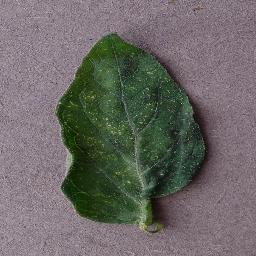
Label: Tomato___Spider_mites Two-spotted_spider_mite